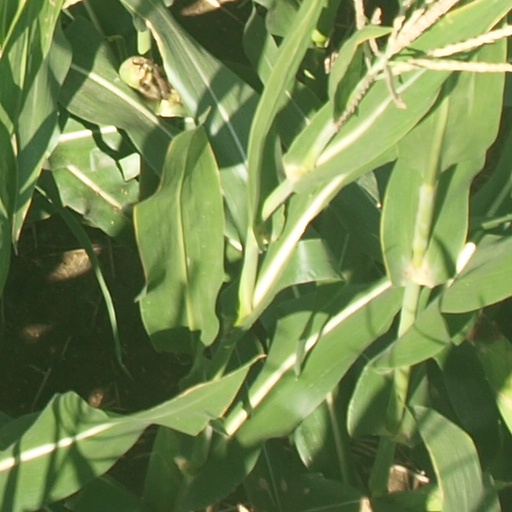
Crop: maize; corn